Flag of Latvia

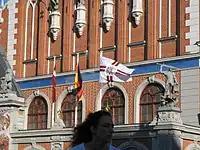
Latvian presidential standard at the presidential chancellery, House of the Blackheads.

The standard of the president is white with the rectangular cross in the colour proportions of the national flag. The centre of the cross covered a white rectangular panel bearing the coat of arms of Latvia. The height of the coat of arms is of the width of the Standard, the centre of the sun depicted on the shield of the coat of arms is in the centre of the Standard. The proportion between the width of the national colours and that of the Standard is 1:5. The proportion between the length and width of the Standard is 3:2.